Thomas Aspinwall Davis House

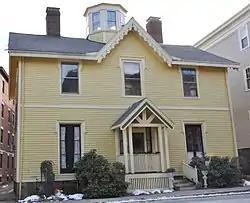

The Thomas Aspinwall Davis House is a historic house at 29 Linden Place in Brookline, Massachusetts. The house was built in 1844, by Thomas Aspinwall Davis, later a mayor of Boston, and is one of the earliest buildings to survive from his Linden Park project, the first residential subdivision in Brookline. The house was listed on the National Register of Historic Places in 1985.